Adolph Gottlieb

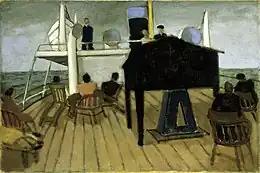
"Sun Deck" (1936), created while Gottlieb worked for the Federal Art Project

Gottlieb had his first solo exhibition at the Dudensing Galleries in New York City in 1930. During the 1920s and early 1930s he formed lifelong friendships with other artists such as Barnett Newman, Mark Rothko, David Smith, Milton Avery and John Graham. In 1935 he and a group of artists including Ben-Zion, Joseph Solman, Ilya Bolotowsky, Ralph Rosenborg, Louis Harris, Mark Rothko and Louis Schanker, known as "The Ten", exhibited their works together until 1940.